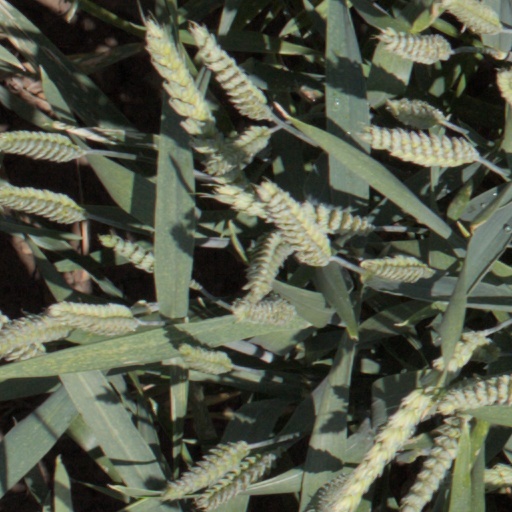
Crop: wheat